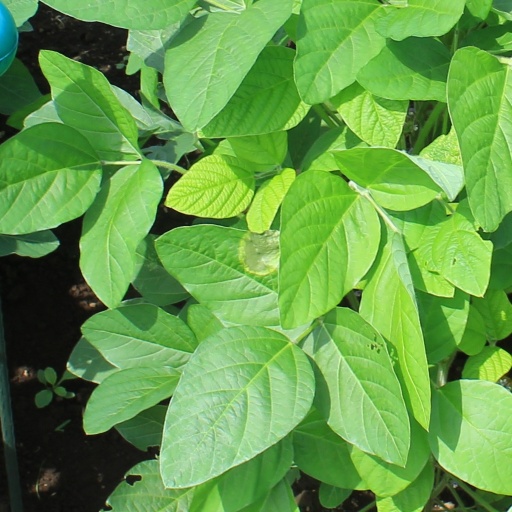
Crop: soybean